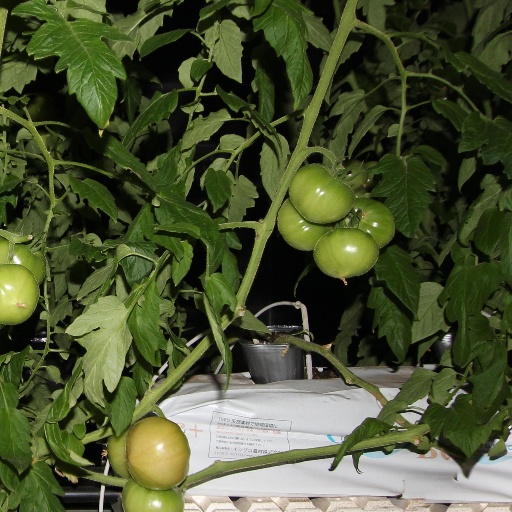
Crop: tomato